Jäger Movement

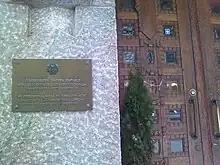
A plaque marking the birthplace (1914) of the Jäger Movement, at the Ostrobothnia House, headquarters of the North Ostrobothnian Nation (a provincial student society).

The Jäger Movement consisted of volunteers from Finland who trained in Germany as Jägers during World War I. Supported by Germany to enable the creation of a Finnish sovereign state, the movement was one of many means by which Germany intended to weaken Russia and to cause Russia's loss of its western provinces and dependencies.